Trolleybuses of Roma–Condesa

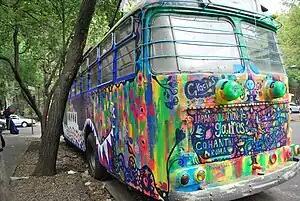
One of the buses painted by artist Fumiko Nakashima entitled "Doble Vida".

The trolleybuses of Roma Condesa are permanently parked trolleybuses in the Roma and Condesa neighborhoods of Mexico City that were used for art and other projects. Most were Japanese buses that were donated to Servicio de Transportes Eléctricos by the Kansai Electric Power Company in Japan in 1994, for possible operation, which never came to fruition, and in 2000 they were repurposed by Cuauhtémoc borough in a programme to create educational centers. However, the "Trolebuses Educativos" programme lasted only a few months. Some of the trolleybuses remained in use as simple reading rooms, but others sat abandoned until 2005, when the "“Galería Trolebús”" (Trolleybus Gallery) was begun to promote non-traditional art projects. The gallery ceased operations in 2009 due to financial problems, but the buses continued to be used for art projects until about 2014. Two other trolleybuses involved were not Japanese vehicles.